Illawarra Steam Navigation Company

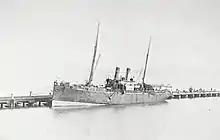
"SS Kameruka", a 515-ton steamer. Launched in 1880, she was wrecked off Pedro Reef in 1897.

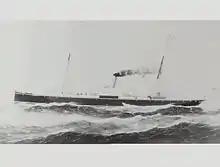
"SS Bega". Launched in 1897, she capsized in 1907. One elderly passenger died in the disaster.

Piecing together the Illawarra Steamship Navigation Company's fleet is difficult, as, unlike most steamship companies of the day, neither the company's advertising nor their arrival and departure notices carried the names of the vessels. Instead they simply listed the ships as "I.S.N. Steamers", if the vessels were mentioned at all. Nevertheless, it is known that when the company was amalgamated they had at least three vessels to handle the south coast trade: the "Kiama" from the Kiama Steamship Company, the "Nora Creina" from the Shoalhaven Steam Navigation Company, and the General Steamship Company's "Illawarra".